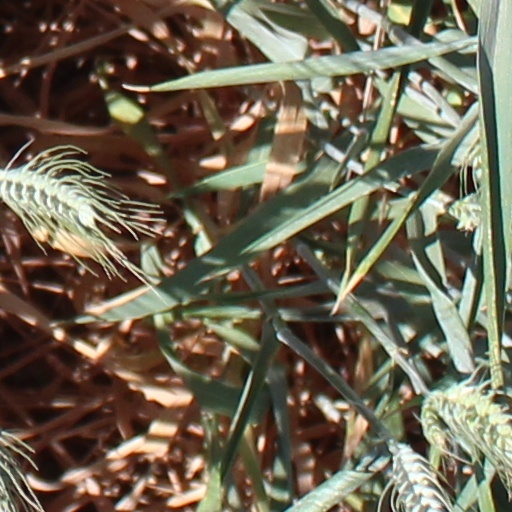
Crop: wheat